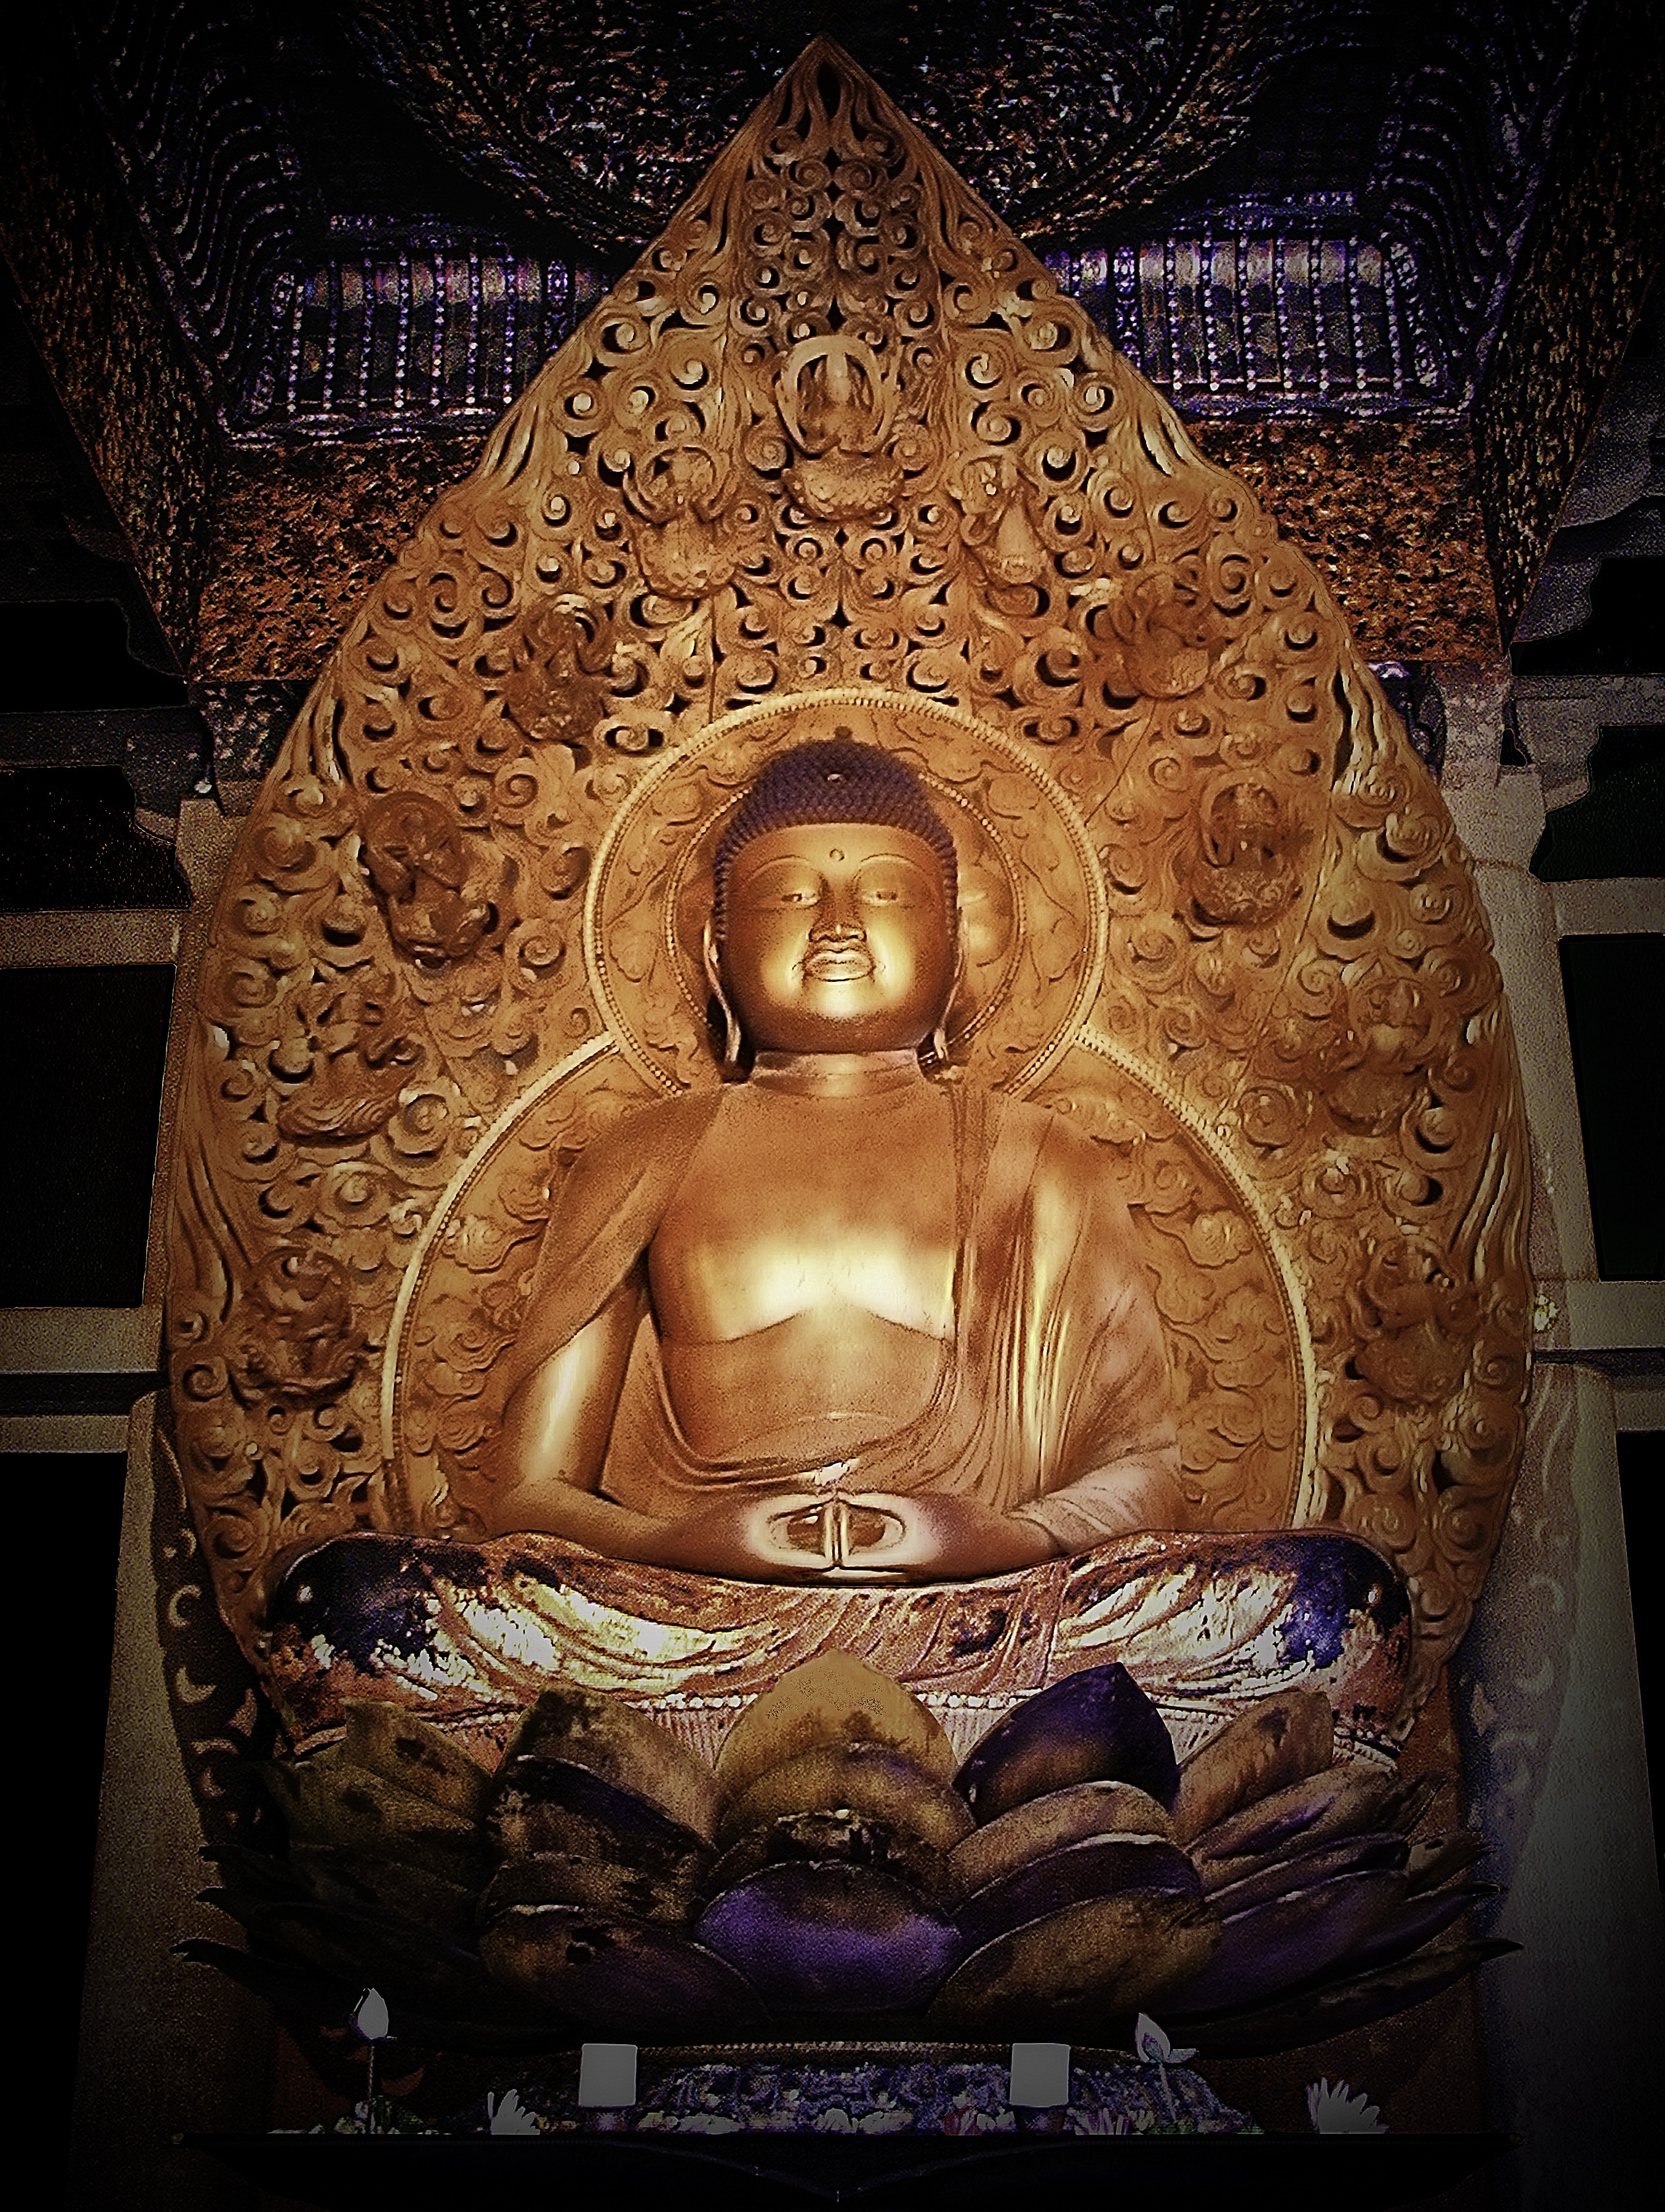
nature, monument, statue, symbol, peace, buddhism, religion, hawaii, health, zen, spiritual, energy, sculpture, art, relaxation, meditation, temple, yoga, lotus, buddha, carving, gautama buddha, ancient history